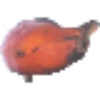
Label: red_banana